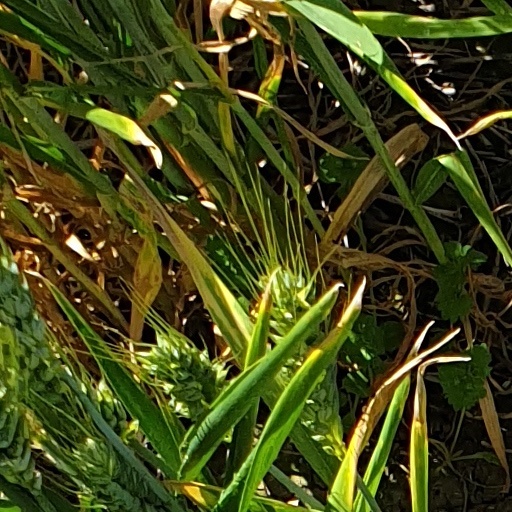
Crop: wheat